Daugavpils

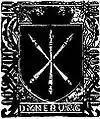
Coat of arms of Daugavpils (then "Dyneburg") in 1582

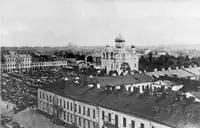
Daugavpils (Dvinsk) town centre at the beginning of the 20th century

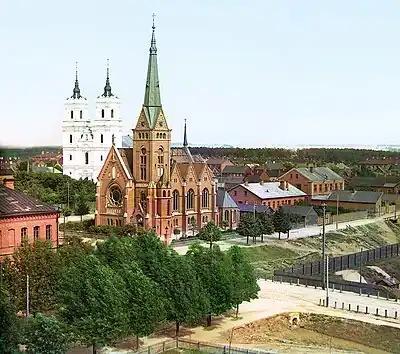
A 1912 photo by Prokudin-Gorsky

The town's history began in 1273 when the Livonian Order, led by Ernst von Ratzeburg, built the Dünaburg Castle on the site of a Lithuanian settlement of "Naujinis" (about 18 km from present-day Daugavpils). Between 1281 and 1313, Lithuania ruled Daugavpils, the lands up to Daugava and its surroundings. In 1561 it again became part of the Grand Duchy of Lithuania and, subsequently, of the Polish–Lithuanian Commonwealth in 1569 (see Duchy of Livonia). In 1621 Daugavpils became the capital of the newly formed Inflanty Voivodeship, which existed until the First Partition of Poland (1772). In 1577 the Russian tsar Ivan the Terrible captured and destroyed Dünaburg castle.